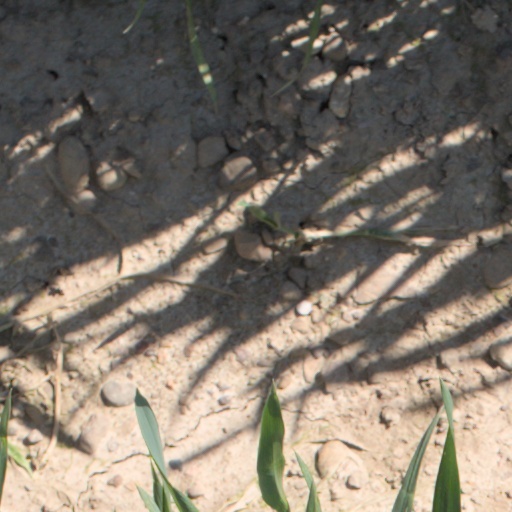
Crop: wheat